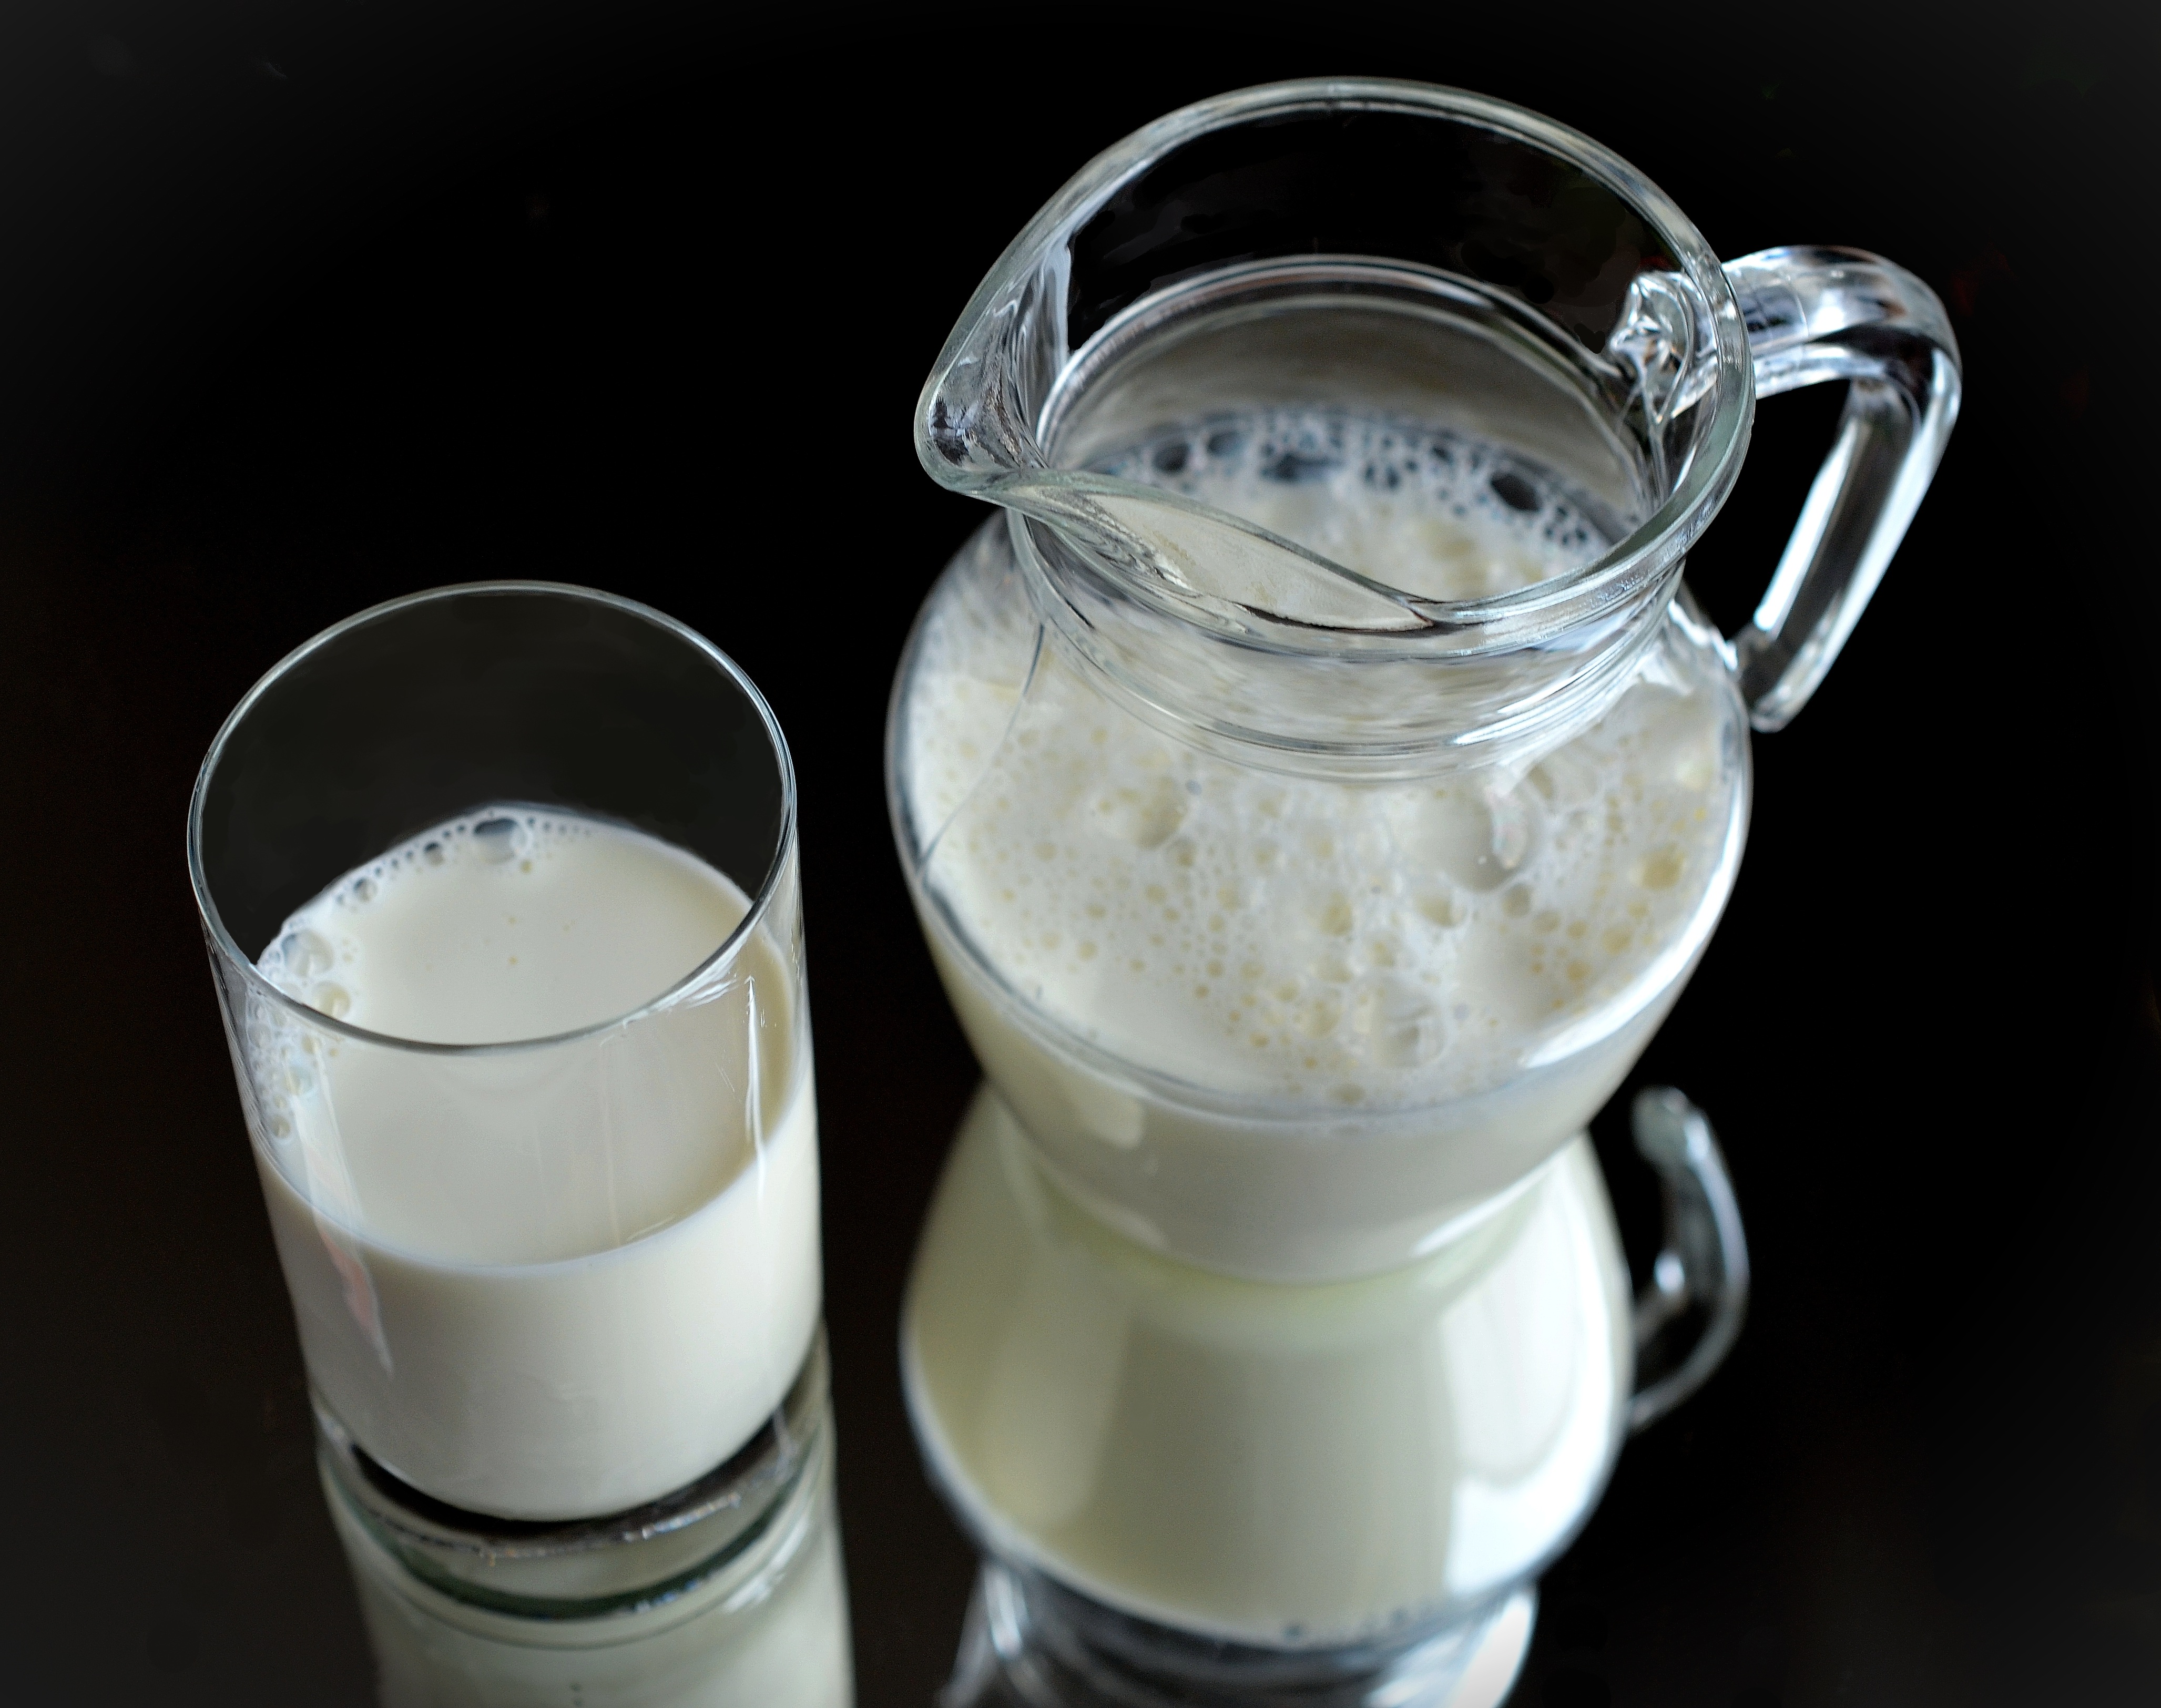
glass, meal, food, produce, drink, breakfast, milk, healthy, dairy product, frisch, horchata, flavor, nutritious, krug, milkshake, glass mug